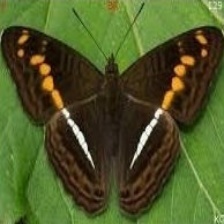
Species: Iphiclus sister